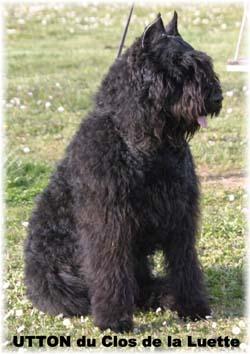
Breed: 233-n000072-Bouvier_des_Flandres